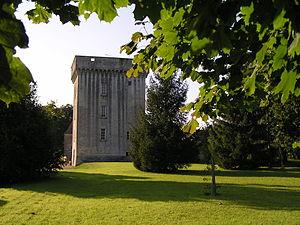
Tour du Breuil à Dignac
La Tour du Breuil à Dignac en Charente est située à l'extrémité d'un mouvement de terrain dominant les sources et la haute vallée boisée de l'Échelle.